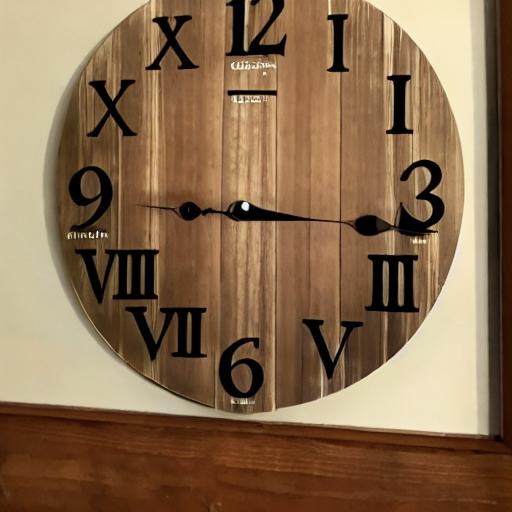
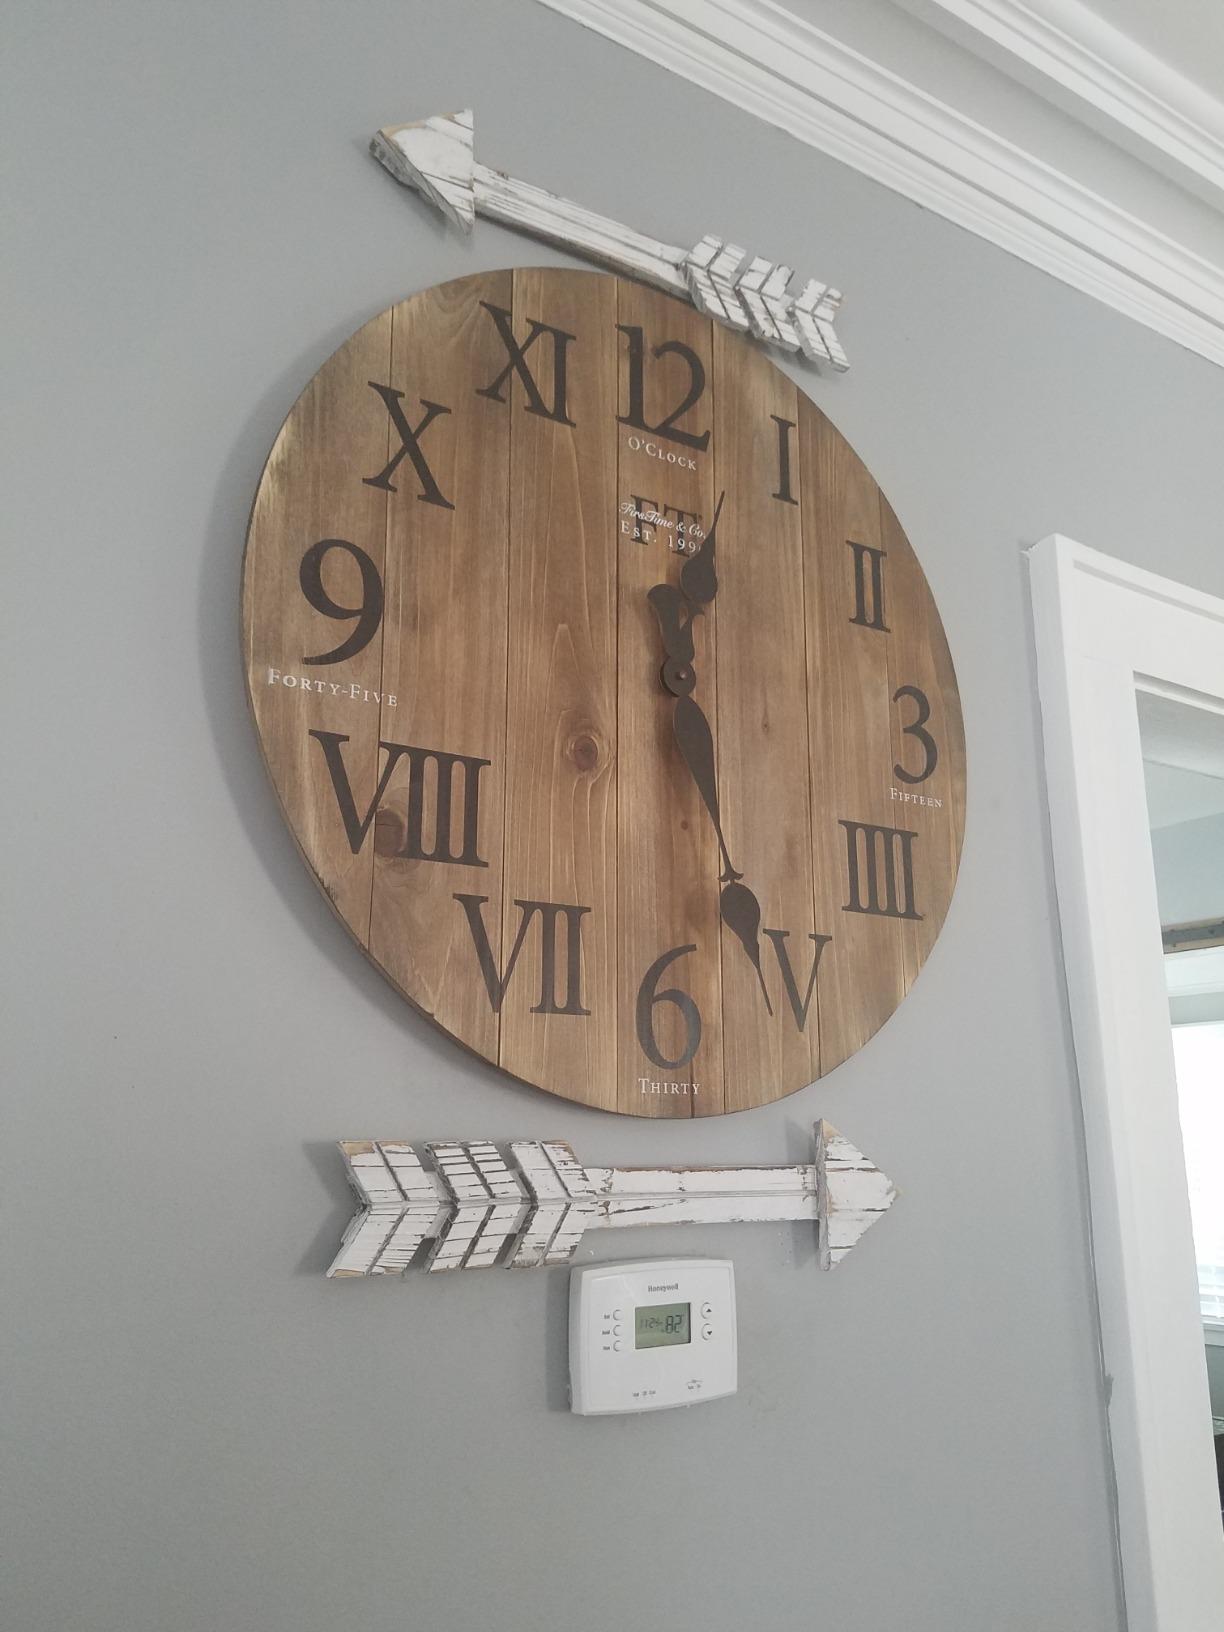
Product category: clock
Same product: no